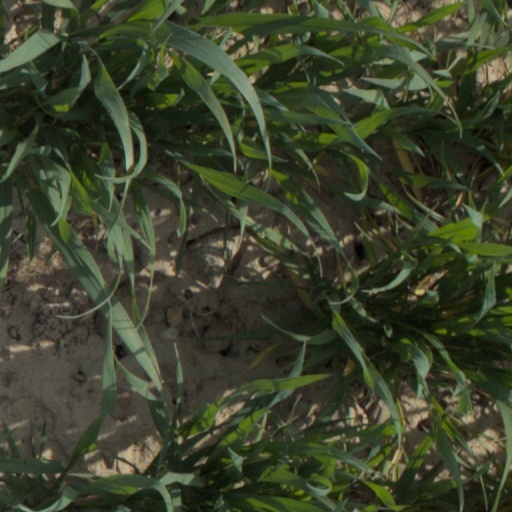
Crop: wheat